2014 Hrushevsky Street protests

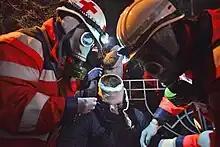

Anti-government protesters built three new barricades on Hrushevskoho Street to protect the Euromaidan protest camp on Independence Square. Reports suggested a possible rift between the Euromaidan camp and the more radical participants on Hrushevsky Street.